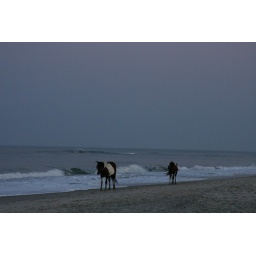
Ponies walking along the beach in the evening.